Strange fits of passion have I known

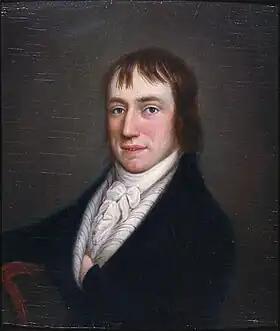
William Wordsworth, author of "Strange fits of passion have I known".

"Strange fits of passion have I known" is a seven-stanza poem ballad by the English Romantic poet William Wordsworth. Composed during a sojourn in Germany in 1798, the poem was first published in the second edition of "Lyrical Ballads" (1800). The poem describes the poet's trip to his beloved Lucy's cottage, and his thoughts on the way. Each of its seven stanzas is four lines long and has a rhyming scheme of ABAB. The poem is written in iambic tetrameter and iambic trimeter.